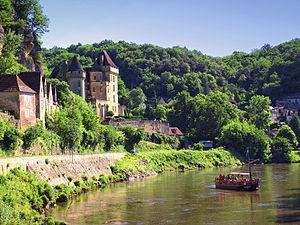
Vézac - Château de la Malartrie au bord de la Dordogne
Auguste-Félix-Charles de Beaupoil, comte de Saint-Aulaire était un aristocrate, diplomate, auteur et historien français.
Vézac est une commune française située dans le département de la Dordogne, en région Nouvelle-Aquitaine.